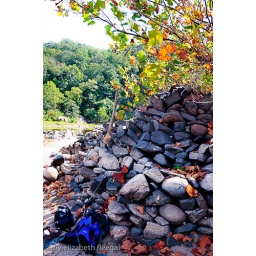
james and i found this perfectly shaded beach in the middle of the potomac river while it was low.